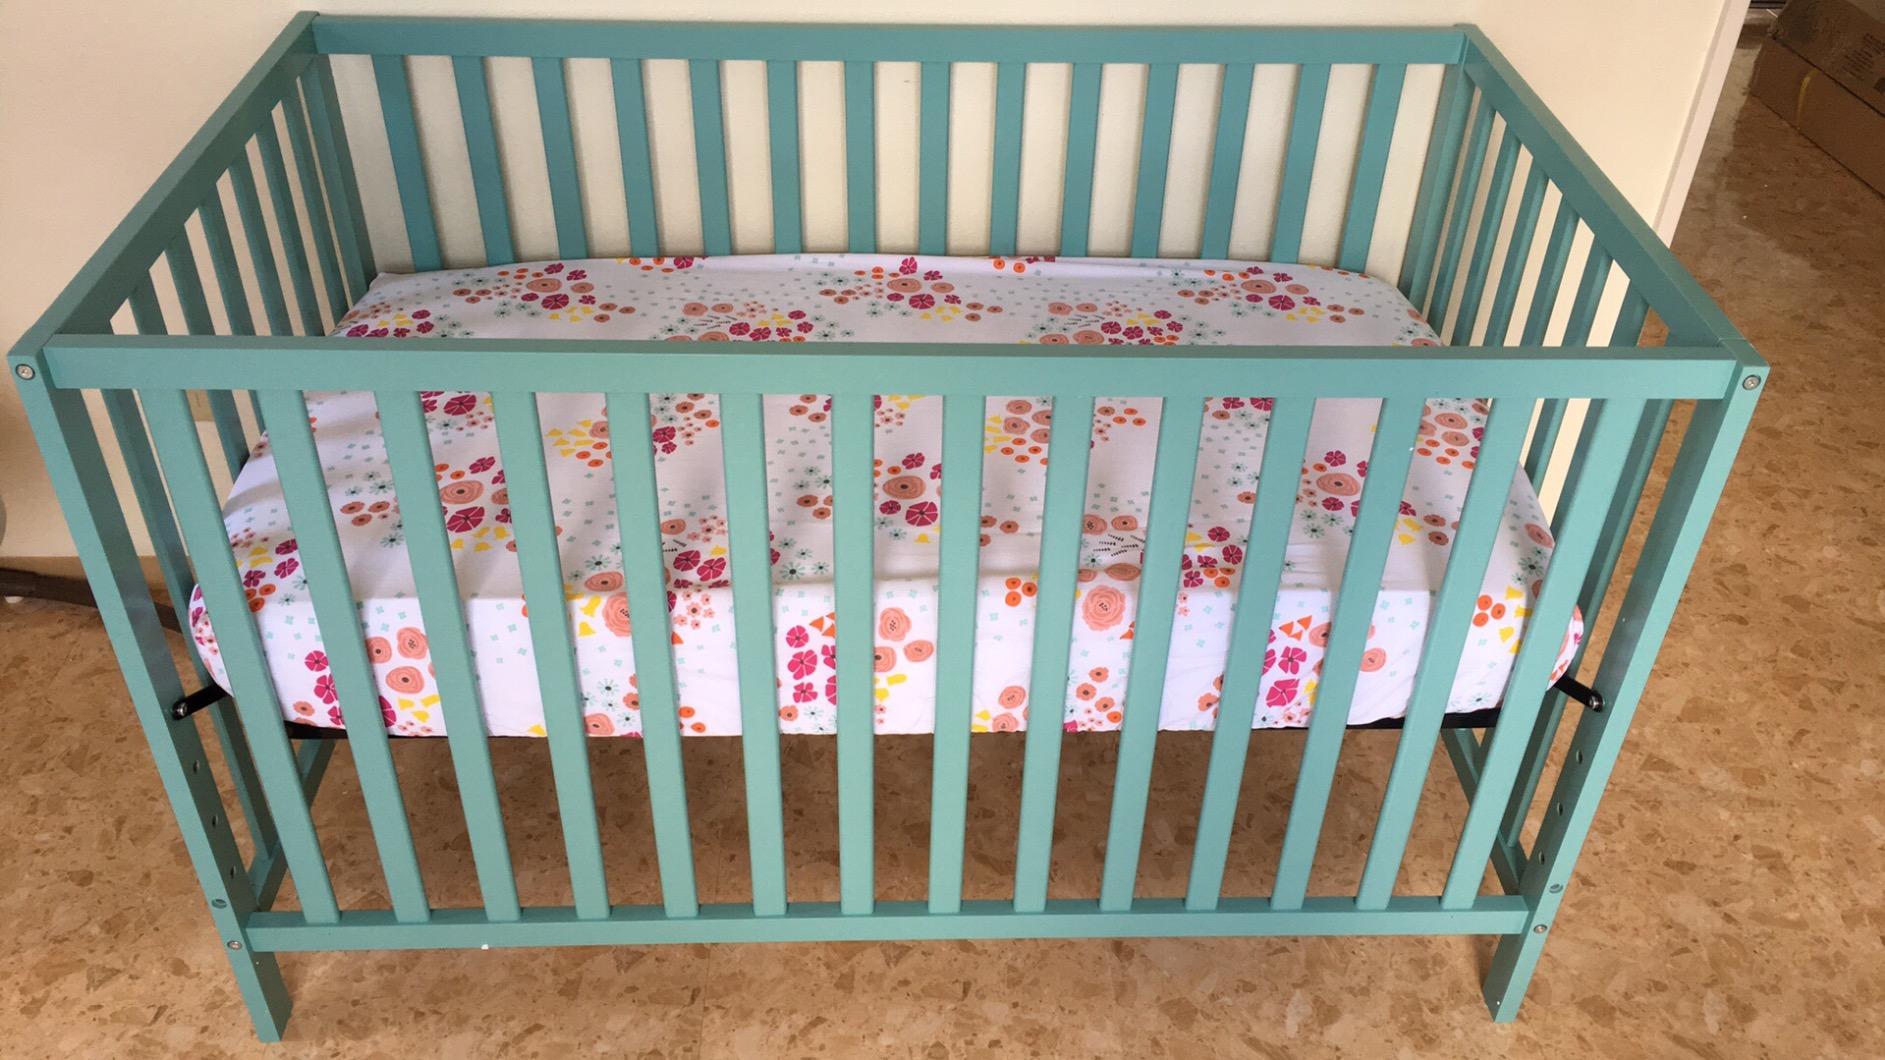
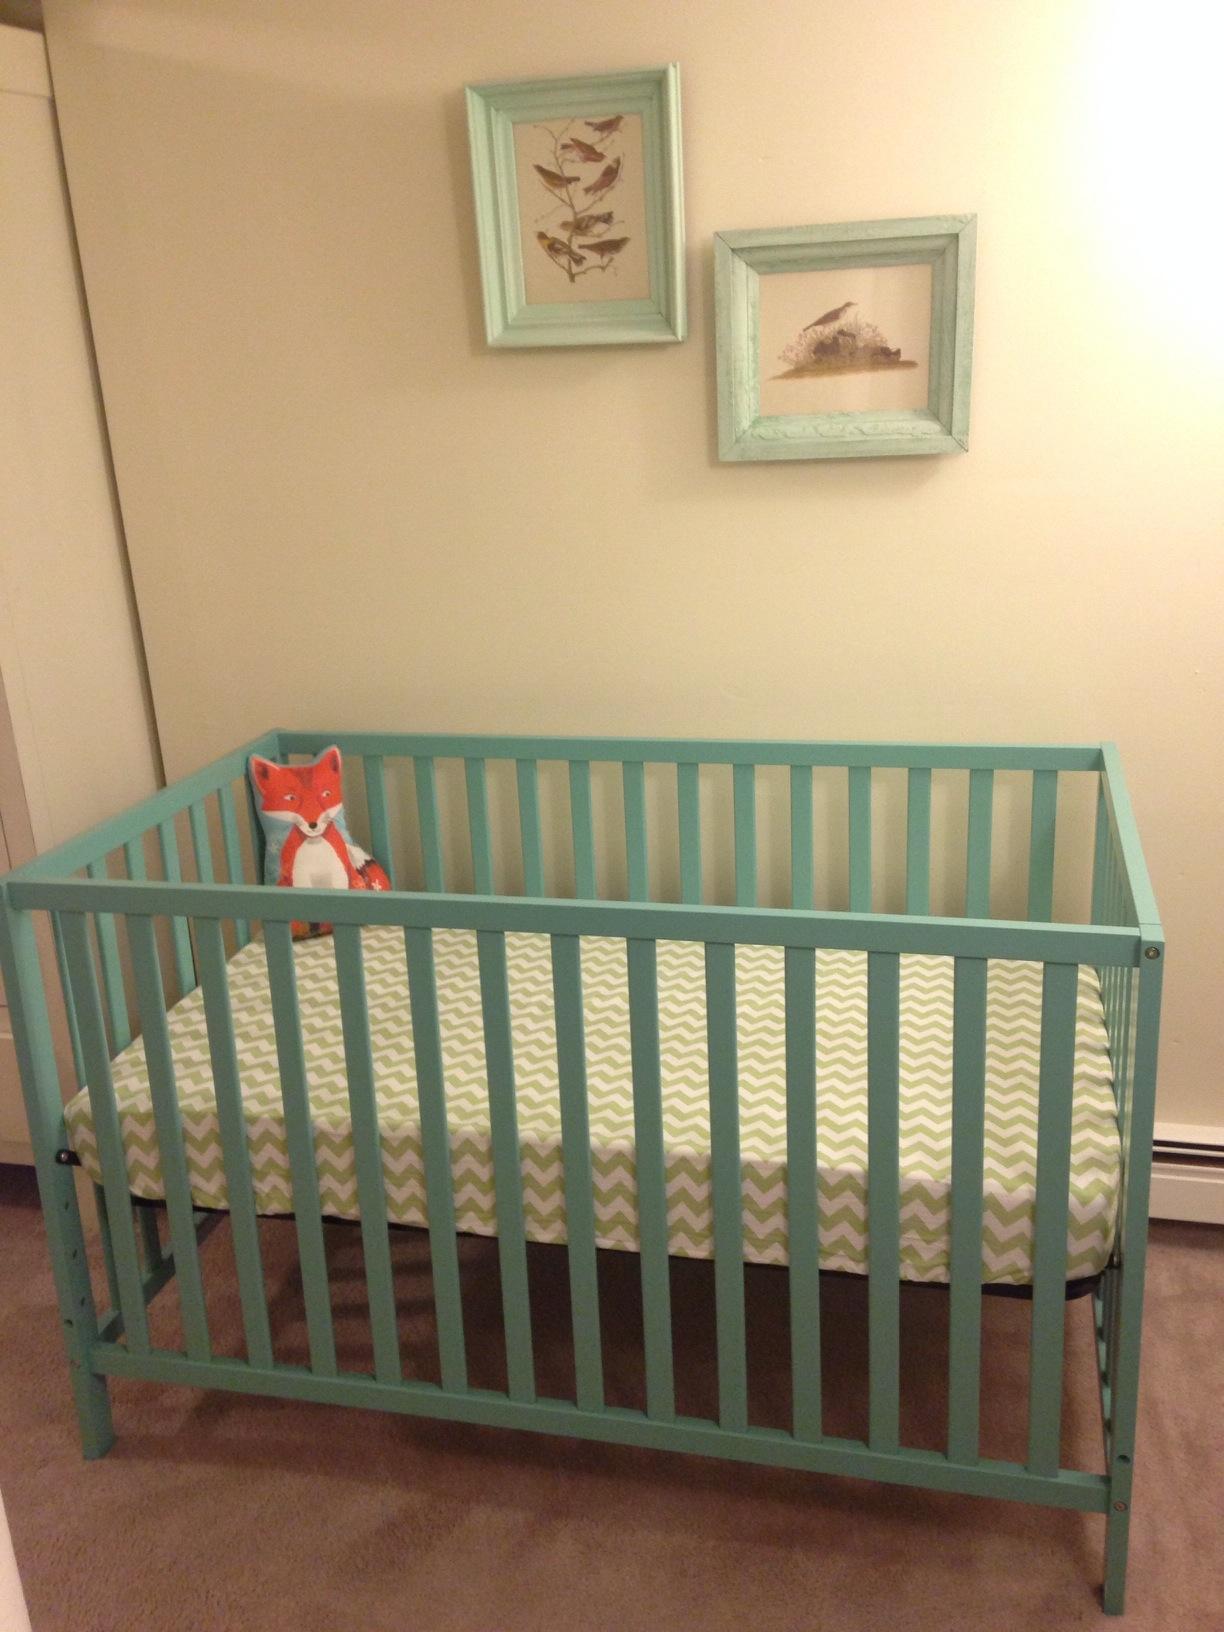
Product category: products_crib
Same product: yes